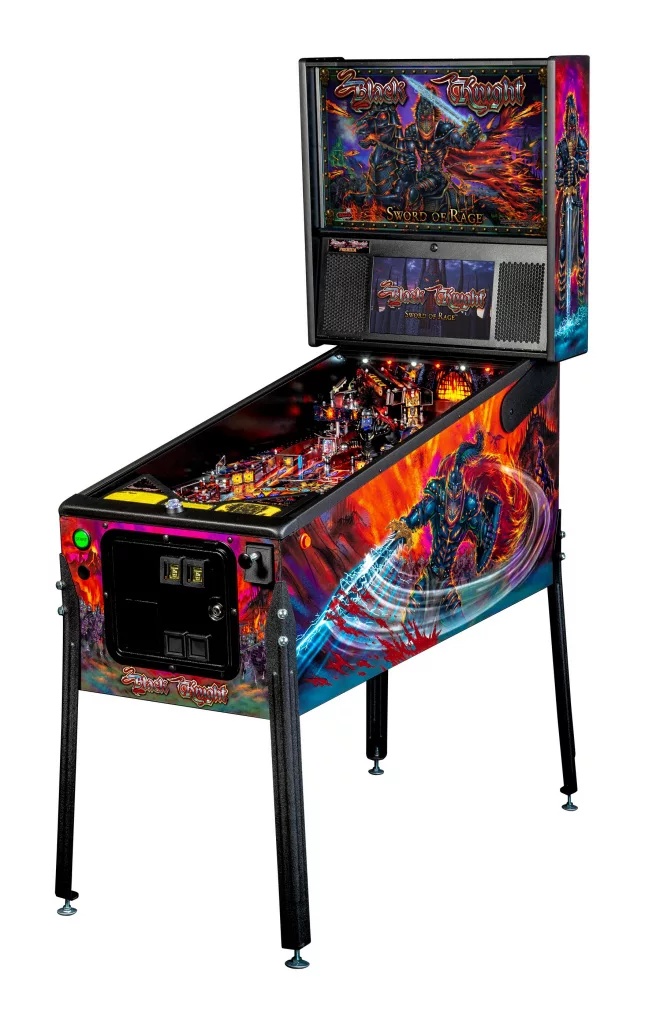
Black Knight : Sword of Rage Pro Stern Pinball Machine
The Black Knight: Sword of Rage Pro by Stern Pinball, released in March 2019, combines advanced gameplay mechanics with a striking medieval theme. Engineered for enthusiasts, this machine offers dynamic modes and challenging objectives that enhance player engagement. Its robust design and intricate playfield elements deliver a premium pinball experience, catering to both competitive players and collectors seeking top-tier performance and craftsmanship. Ranked #61 among pinball machines by 170 users, it stands as a distinguished model in Stern’s lineup.
Brand: Arcade Fundi
Category: Electronics > Arcade Equipment > Pinball Machines